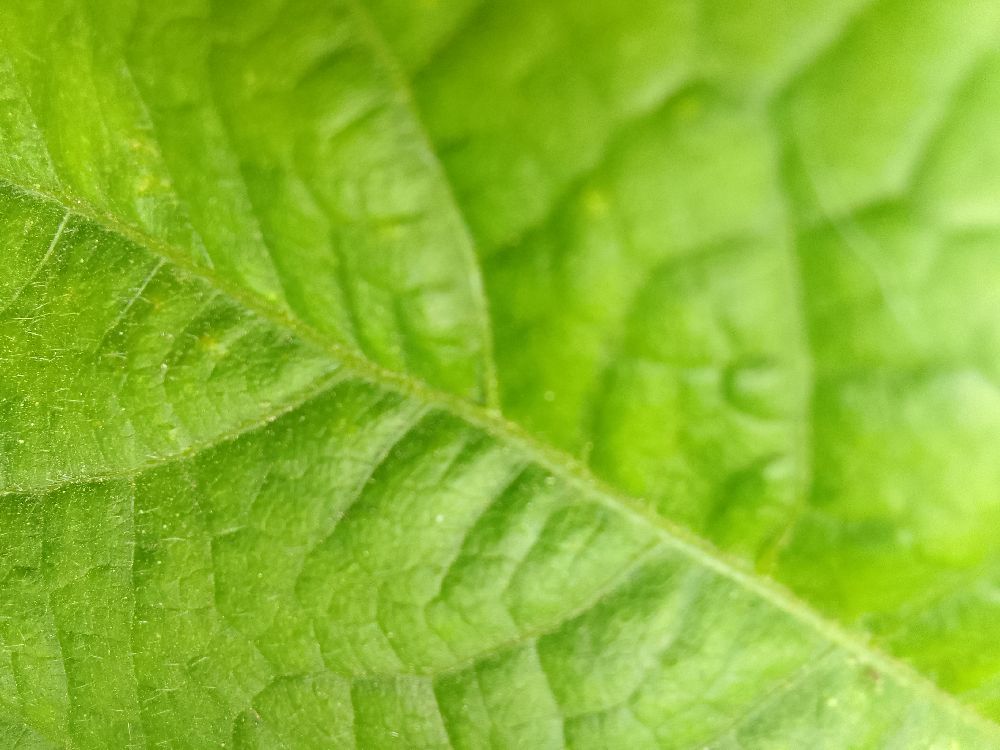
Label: healthy